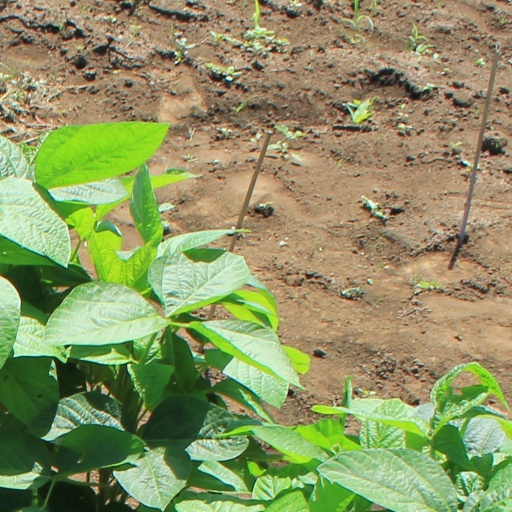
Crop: soybean